Cannone da 90/53

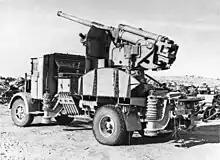
Cannone da 90/53 on Lancia truck abandoned by Rommel's army in February 1943

The Cannone da 90/53, derived from the naval version, was also designed by Ansaldo, with the first examples being produced in 1939. The original plan was for the gun to be manufactured in three variants: